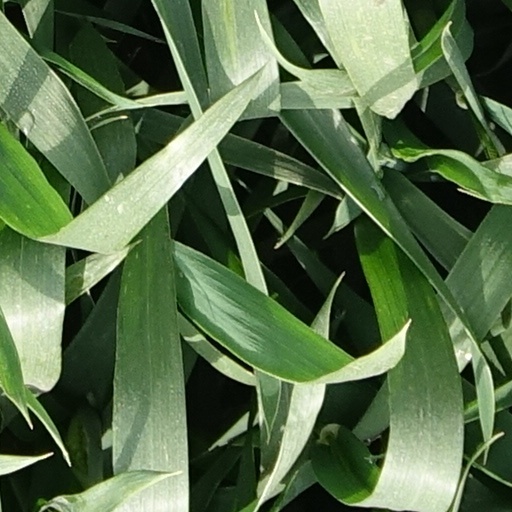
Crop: wheat